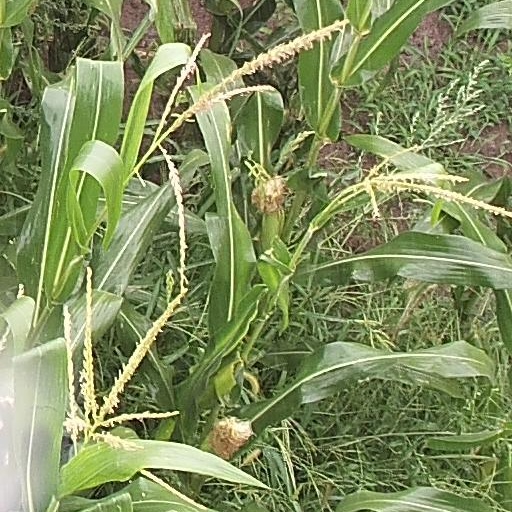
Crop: maize; corn